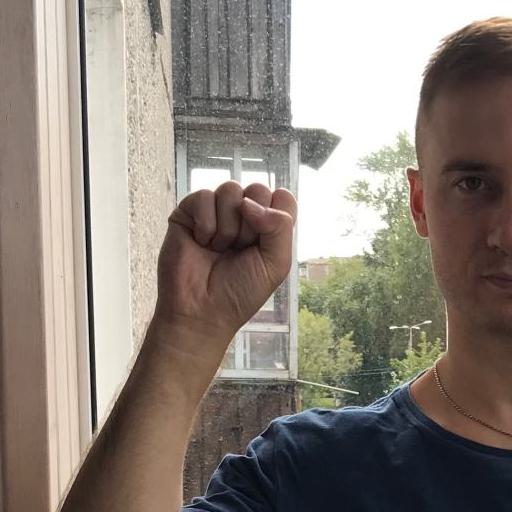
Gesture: fist